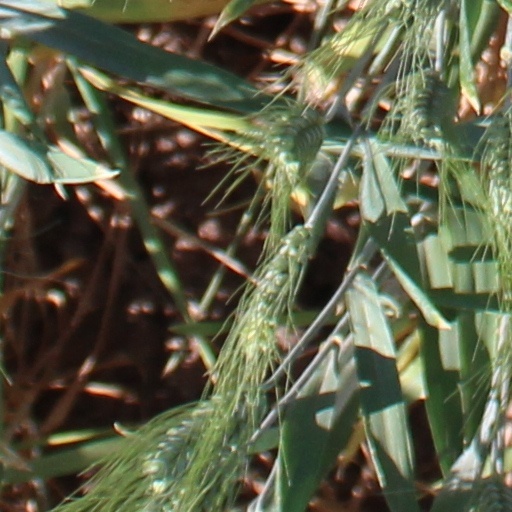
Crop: wheat